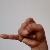
The image shows a hand gesture representing the letter 'J' in Indian Sign Language.